The Lyceum, Liverpool

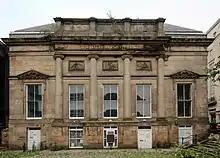
Elevation facing Church Street

Harrison's original plan was for the building to face Church Street with a flight of steps leading up to the entrance but this plan was altered to meet 'local circumstances'. The exterior is neoclassical in style and built with ashlar stone topped with a slate pitched roof that is part mansard. Its plan consists of a rectangle with a recessed portico held up by six ionic columns which face Bold Street. The building's main entrance consists of four six-panel doors with architraves, cornices and consoles frames. On each side of the portico are three slightly recessed windows divided by Doric columns.